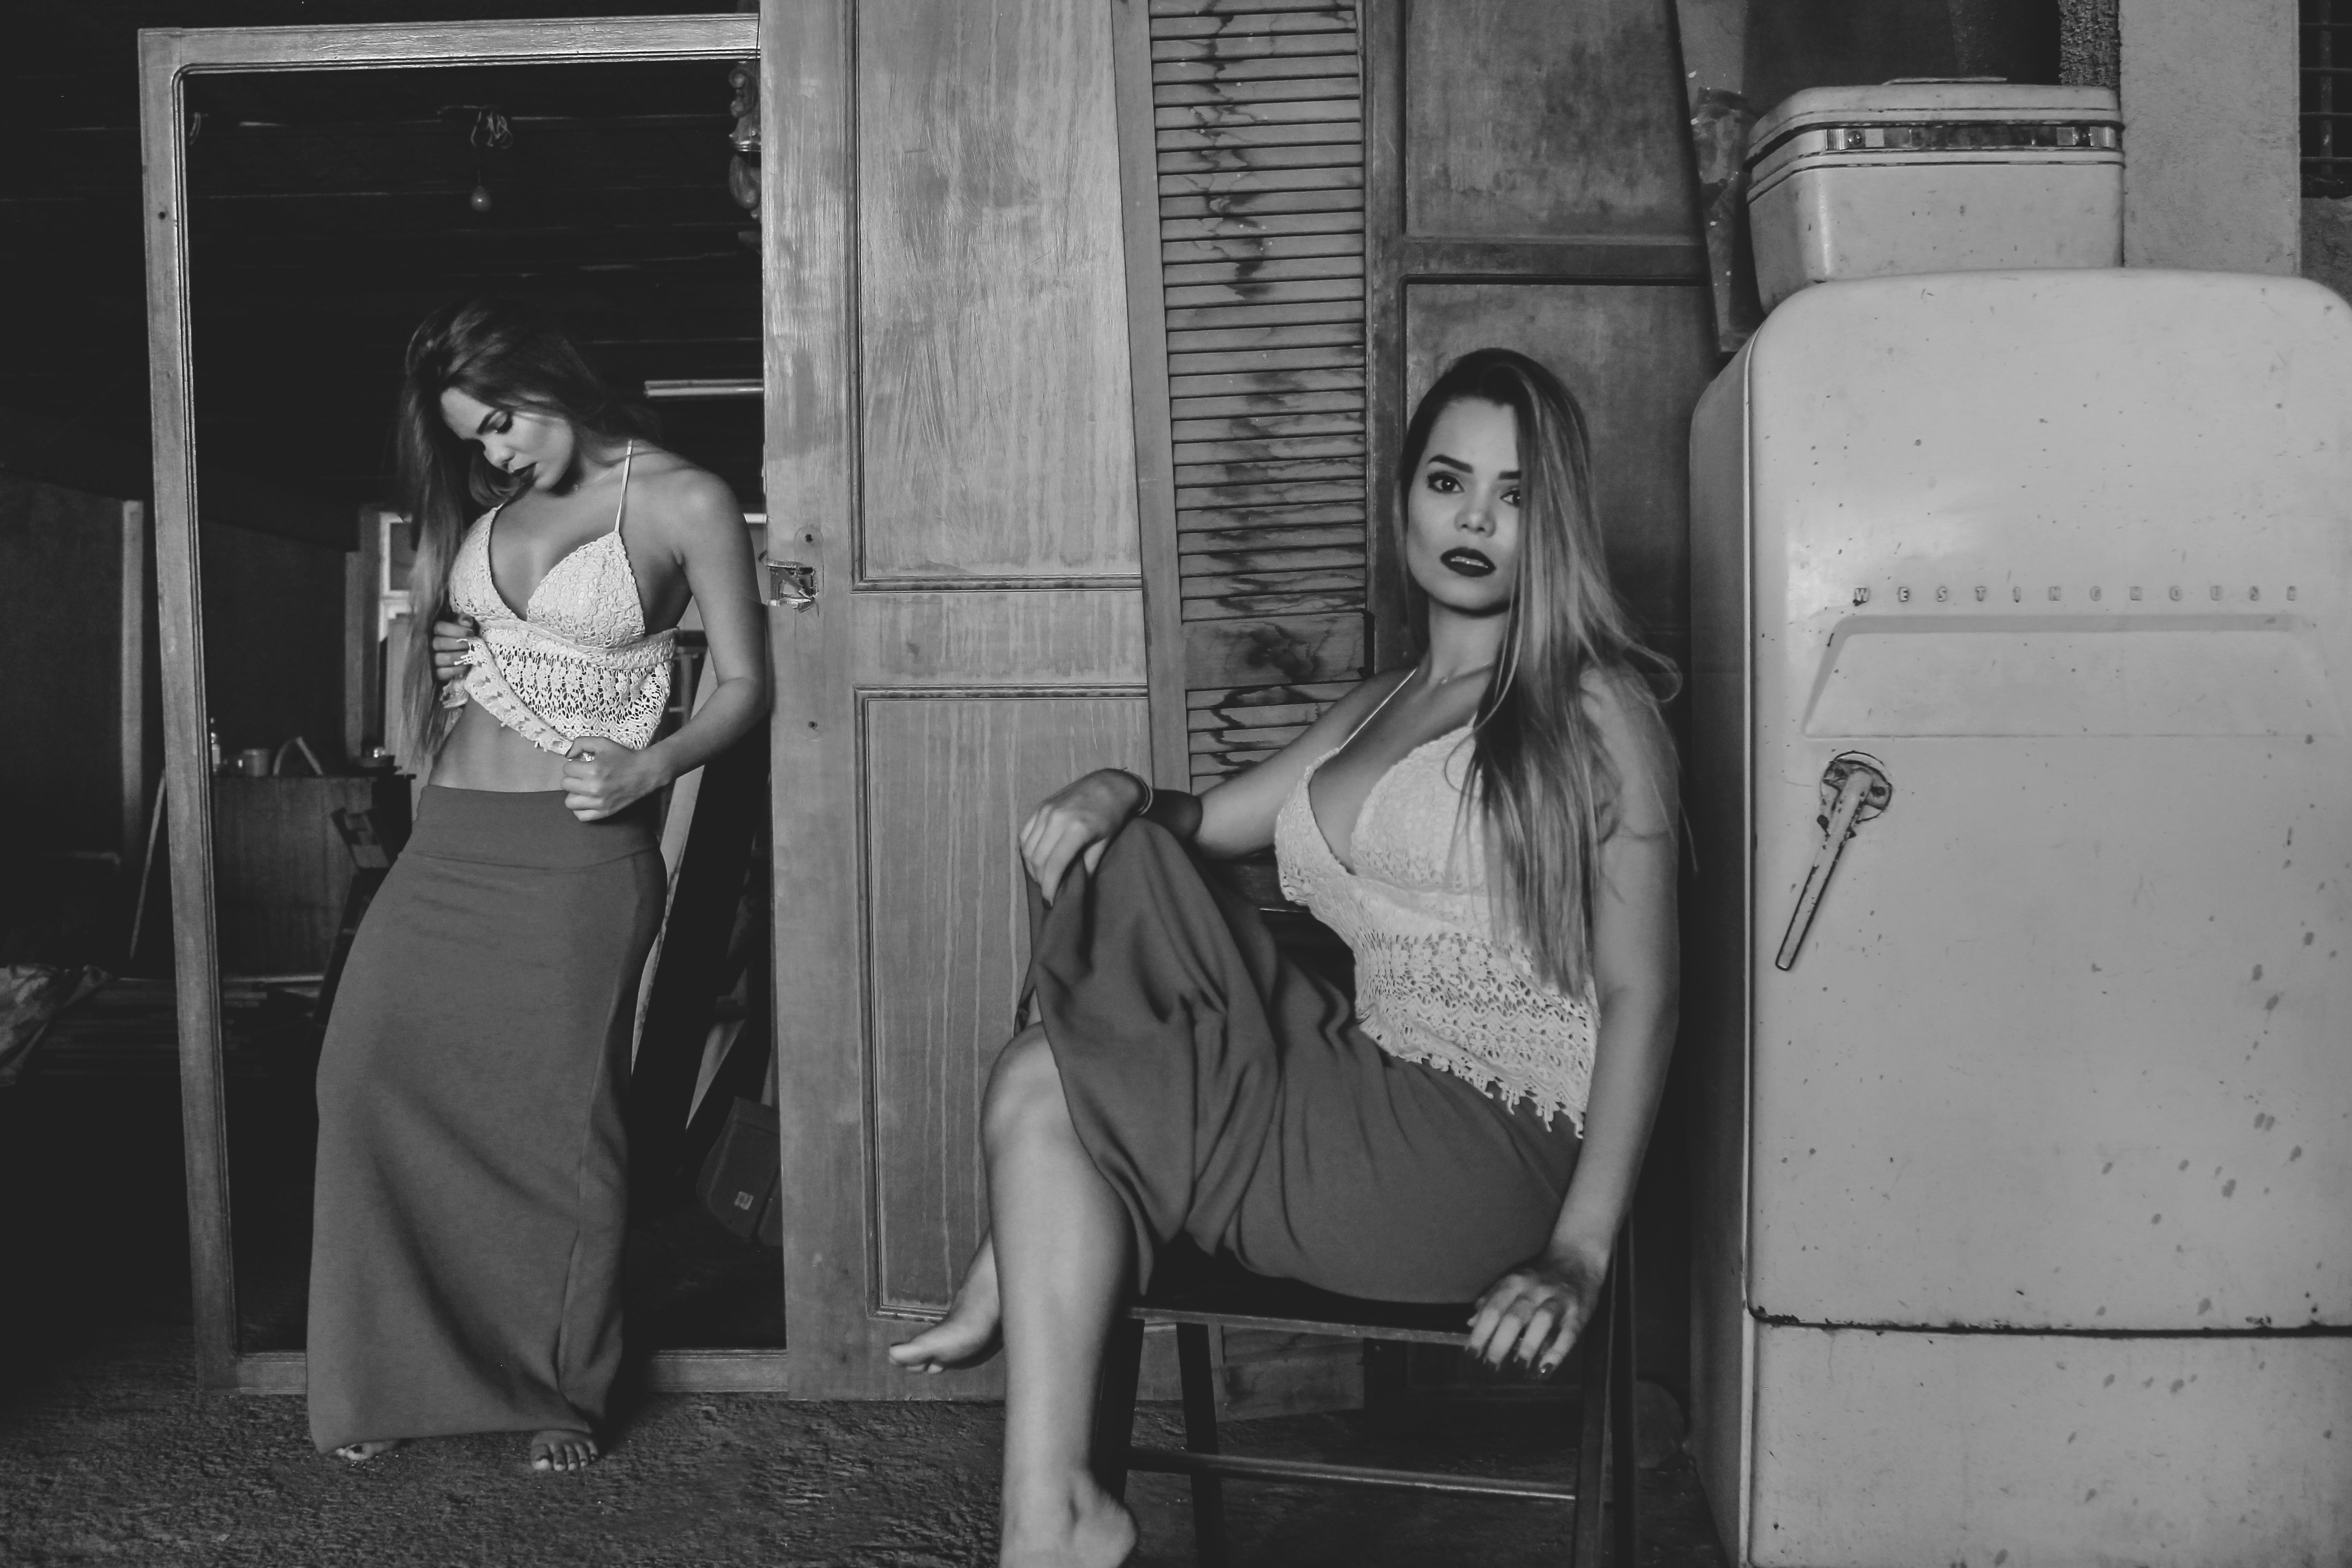
person, black and white, girl, photography, feet, urban, standing, portrait, model, sitting, fashion, black, monochrome, lady, blonde, dress, women, legs, photograph, pose, snapshot, beautiful, body, beautiful woman, sensual, photo shoot, monochrome photography, portrait photography, film noir, vintage clothing